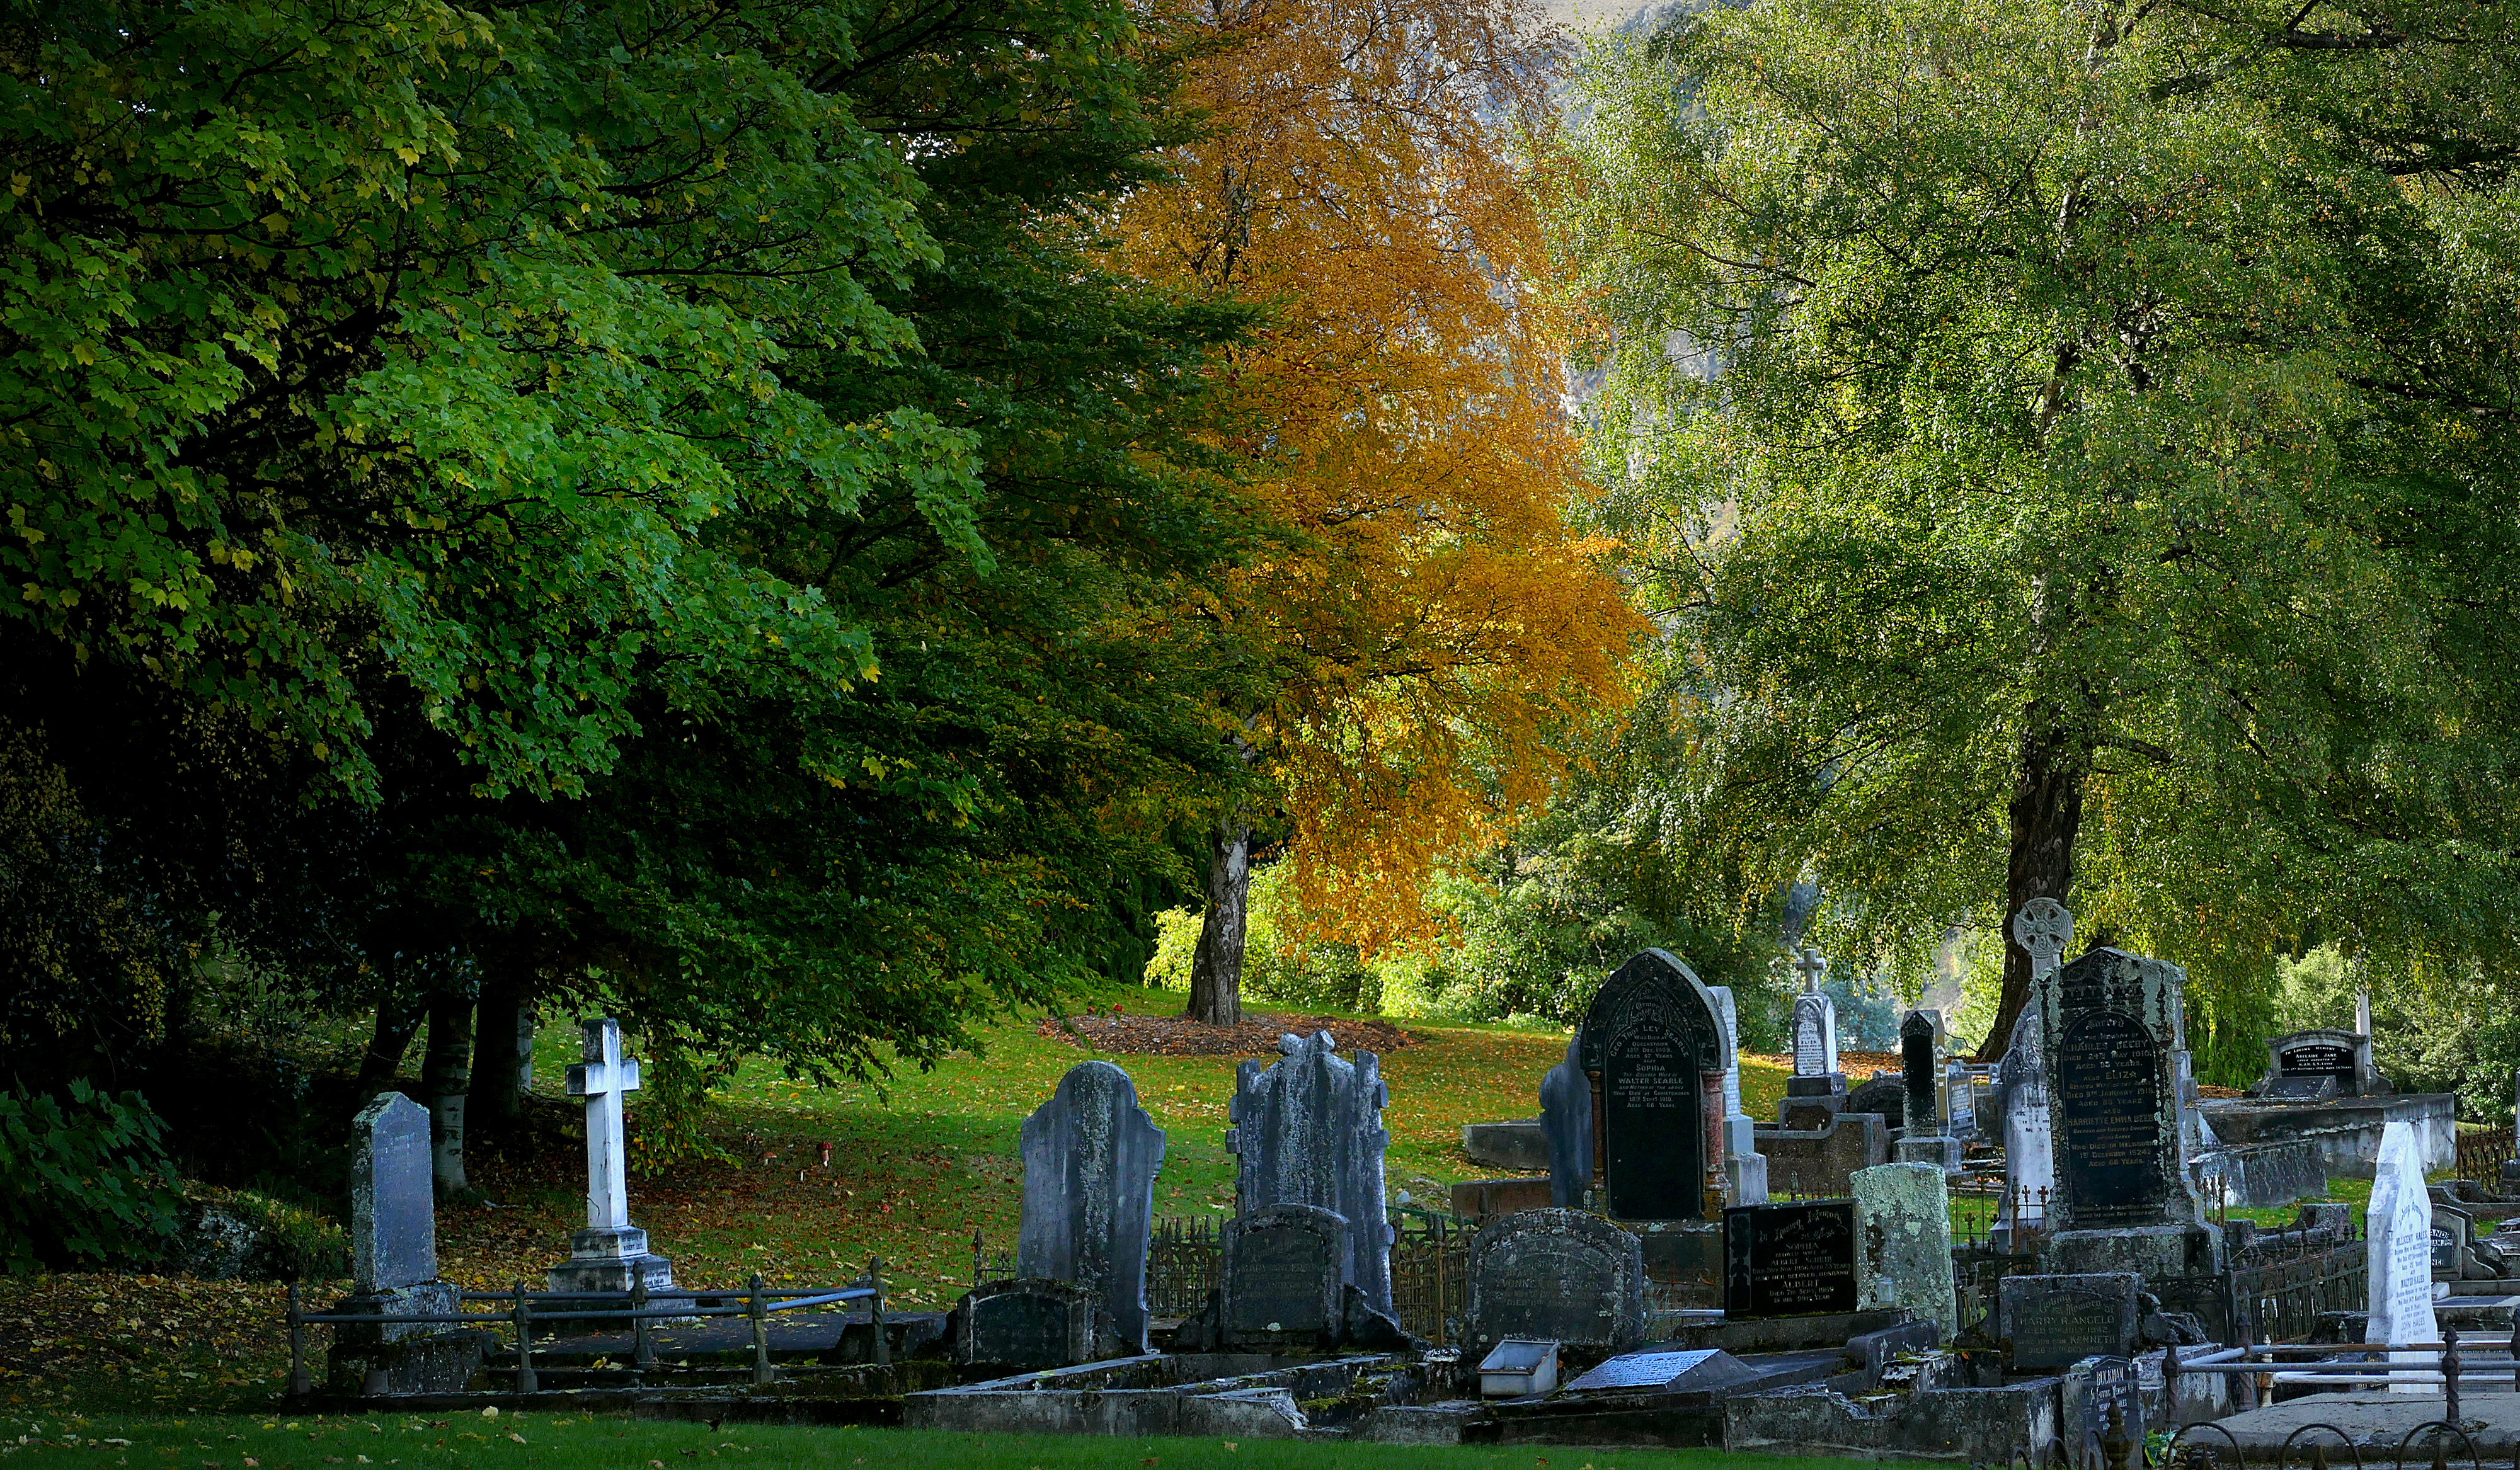
tree, leaf, autumn, cemetery, season, trees, grave, publicdomain, woodland, sorrow, lumixfz1000, queenstown, queenstowncemetery, graves, geographical feature